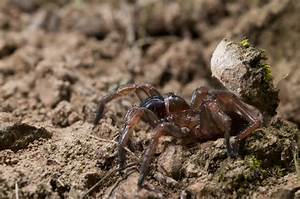
Label: ragno